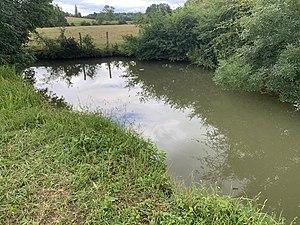
Bief de Cheval-Queue au lieu-dit Mare Moiroux, Saint-Cyr-sur-Menthon.
Le Menthon est une rivière située dans le département de l'Ain, dans la région Auvergne-Rhône-Alpes, et un affluent droit de la Veyle, donc un sous-affluent du Rhône par la Saône.